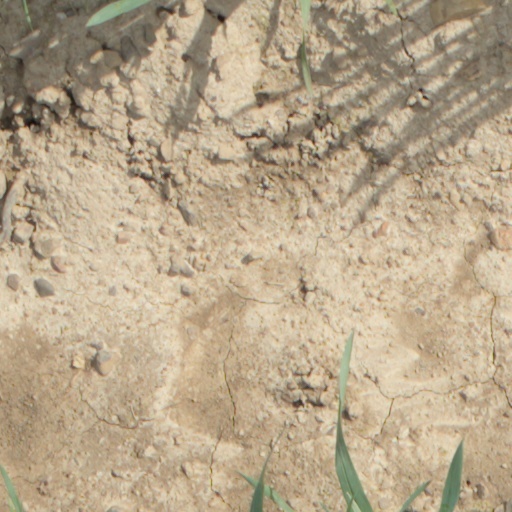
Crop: wheat